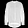
Label: Shirt